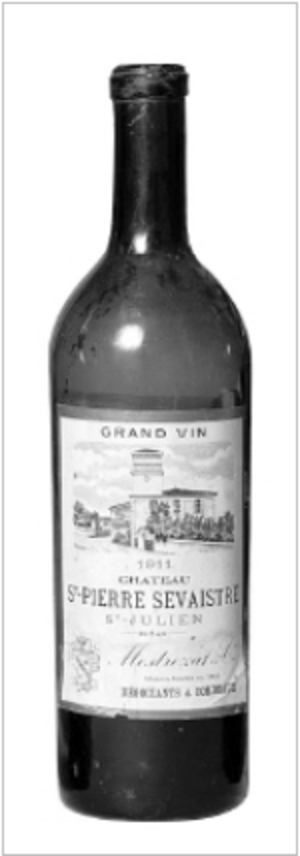
Bouteille d’un Château Saint-Pierre Sevaistre
Léon Mathieu Sevaistre est un homme politique français, qui fut maire d'Elbeuf et député de l'Eure.